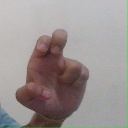
अक्षर: अ